Ubuntu Unity

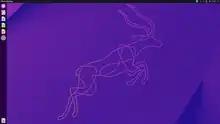
Ubuntu Unity 22.10

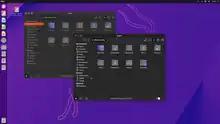
Ubuntu Unity 22.10 with the default "Yaru-unity-dark" theme

As the first release as an official Ubuntu flavour, Ubuntu Unity 22.10 was hosted on the Canonical's official service, cdimage.ubuntu.com. It also completed the move from libadwaita applications to MATE desktop alternatives. Unity packages were moved to hosting as Ubuntu "Universe" packages and the Ubuntu Unity desktop could also be installed on other Ubuntu flavours by simply adding the ubuntu-unity-desktop metapackage.